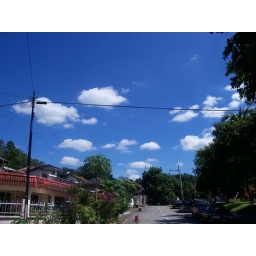
some clouds in the sky